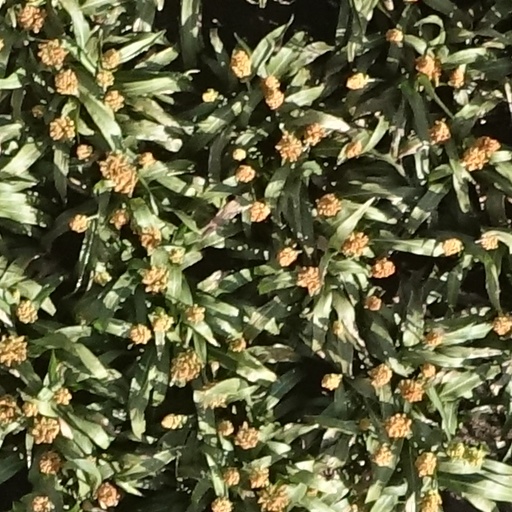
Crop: sorghum